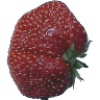
Label: Strawberry Wedge 1